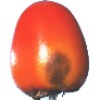
Label: Kaki 1